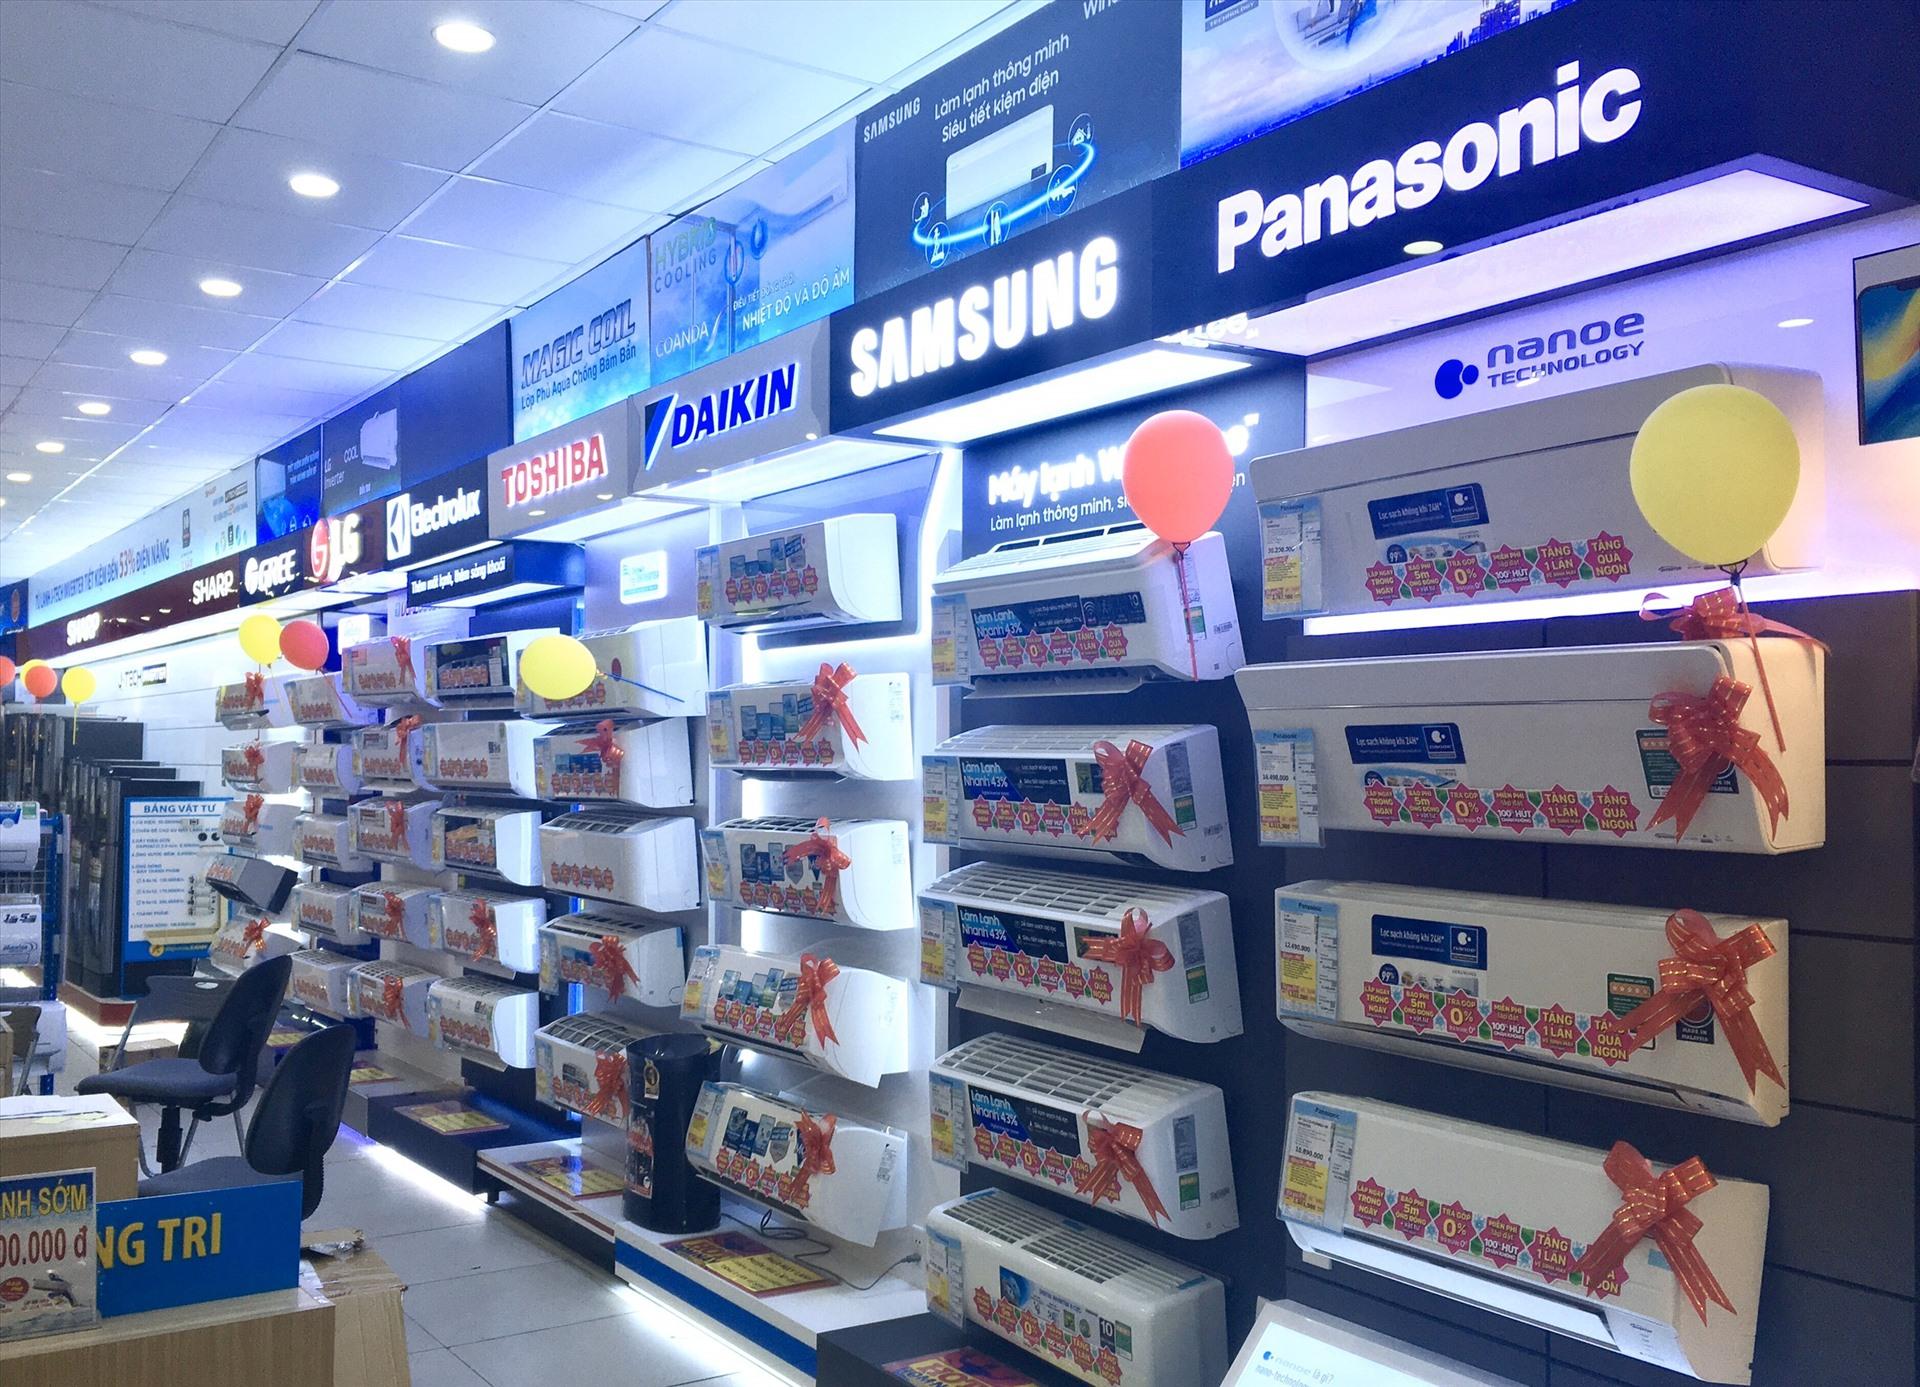
có nhiều loại tủ lạnh xuất hiện ở trên bức tường